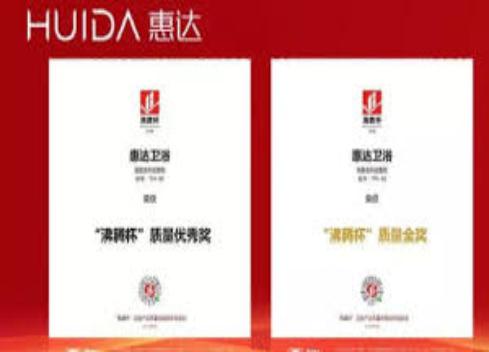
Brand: huida
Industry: Necessities